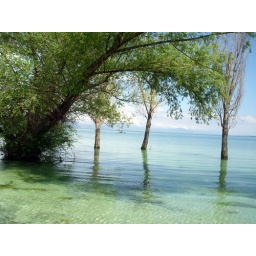
trees gone into water in Sevan lake